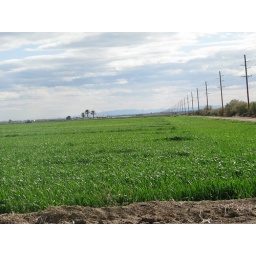
green rice field near salton sea